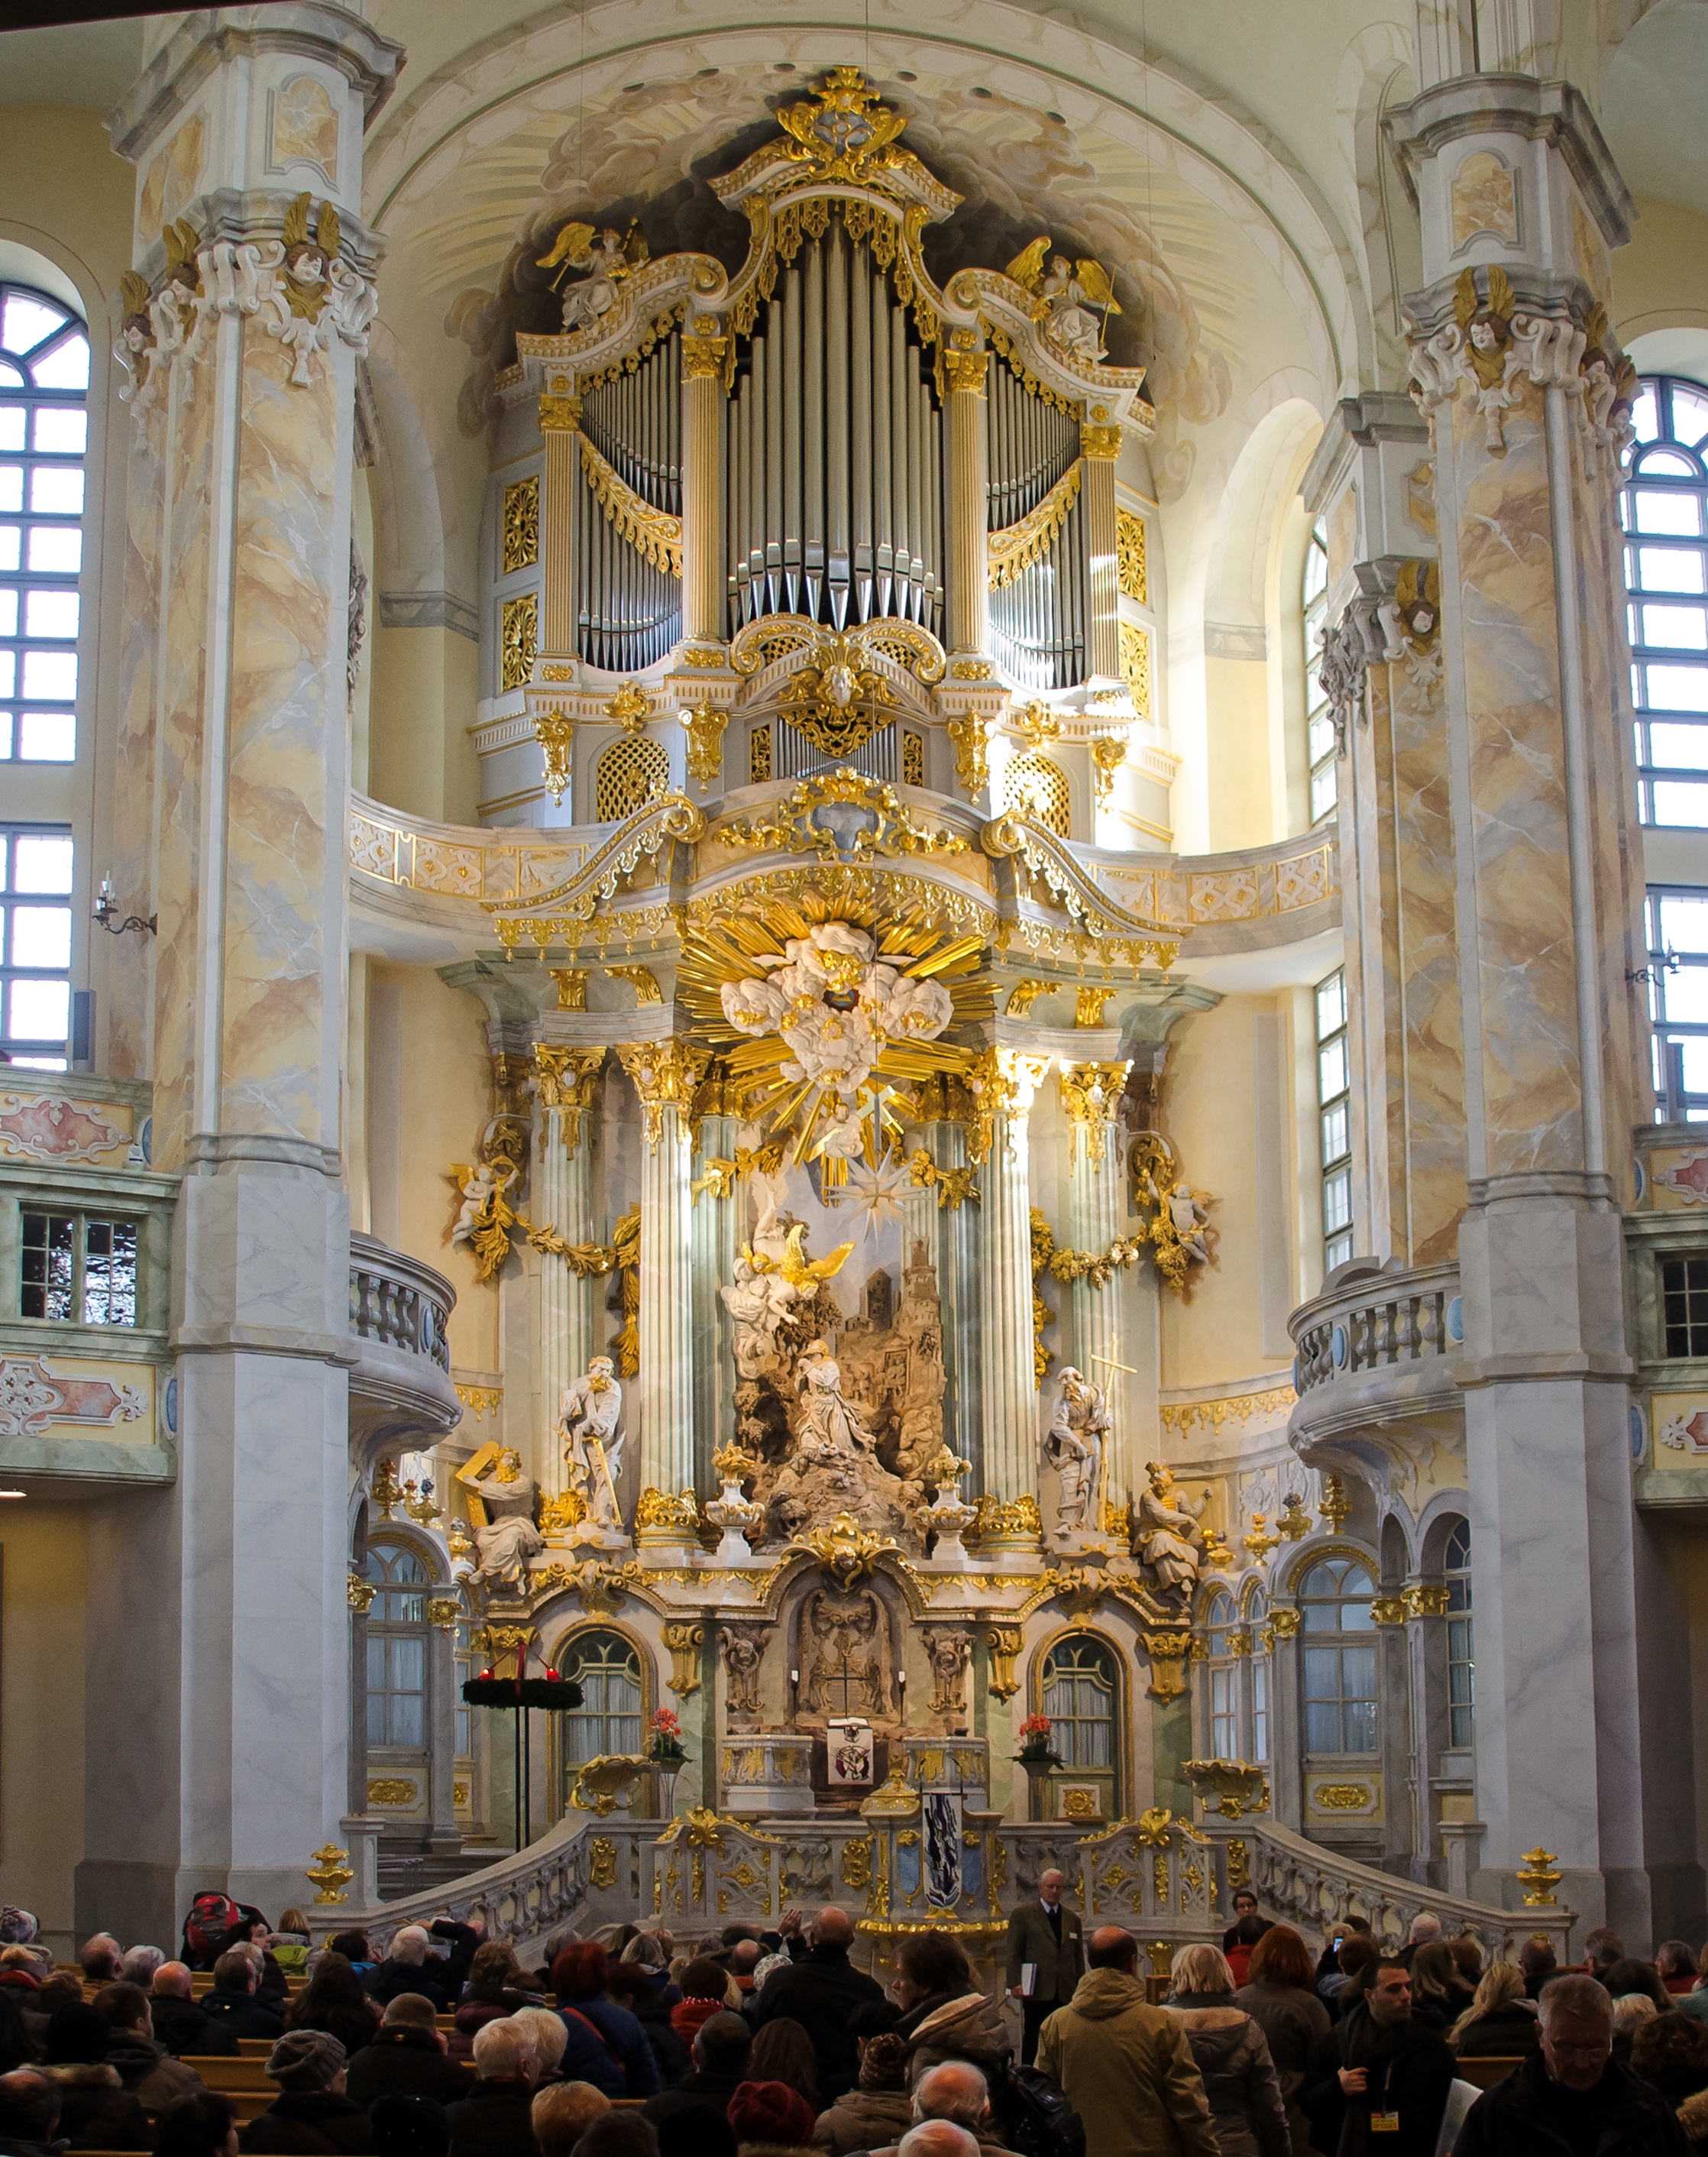
church, cathedral, chapel, place of worship, altar, organ, basilica, frauenkirche, dresden